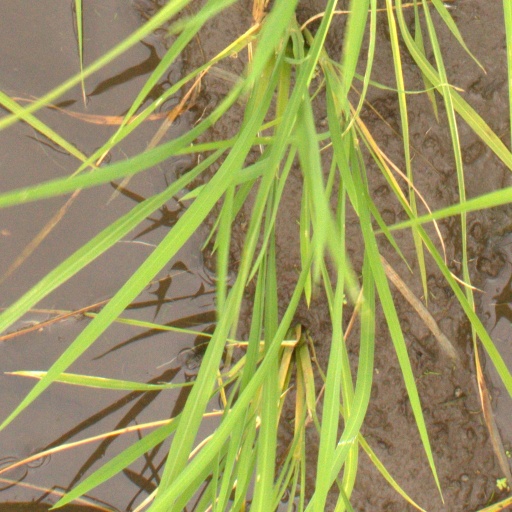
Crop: rice